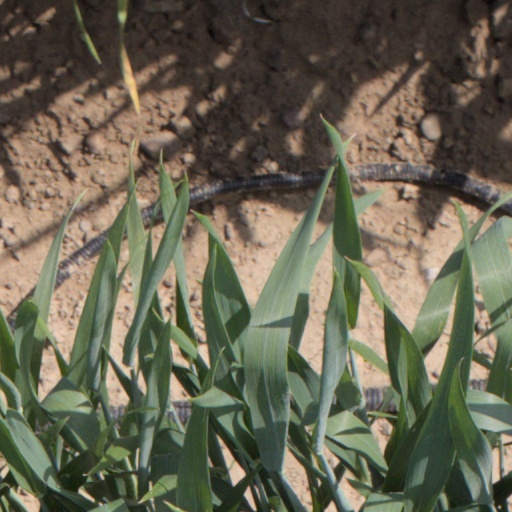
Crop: wheat